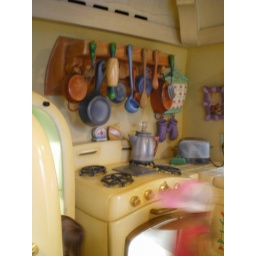
in the oven there is a cake the rises and falls